The Southport School

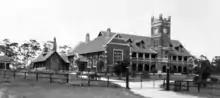
The Southport School 1934

The Southport School was established in 1901 by the Revd (later Rt Revd) Horace Dixon. The land was originally owned by Benjamin and Ann Spendelove.